James Orr (theologian)

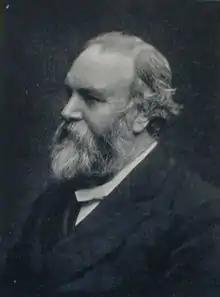
James Orr

James Orr (1844–6 September 1913) was a Scottish Presbyterian minister and professor of church history and then theology. He was an influential defender of evangelical doctrine and a contributor to "The Fundamentals".